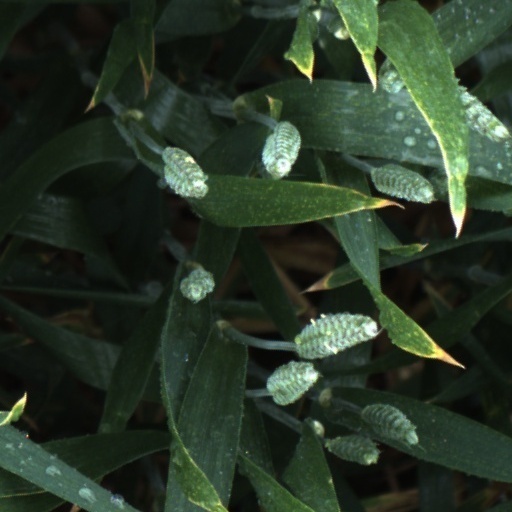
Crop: wheat